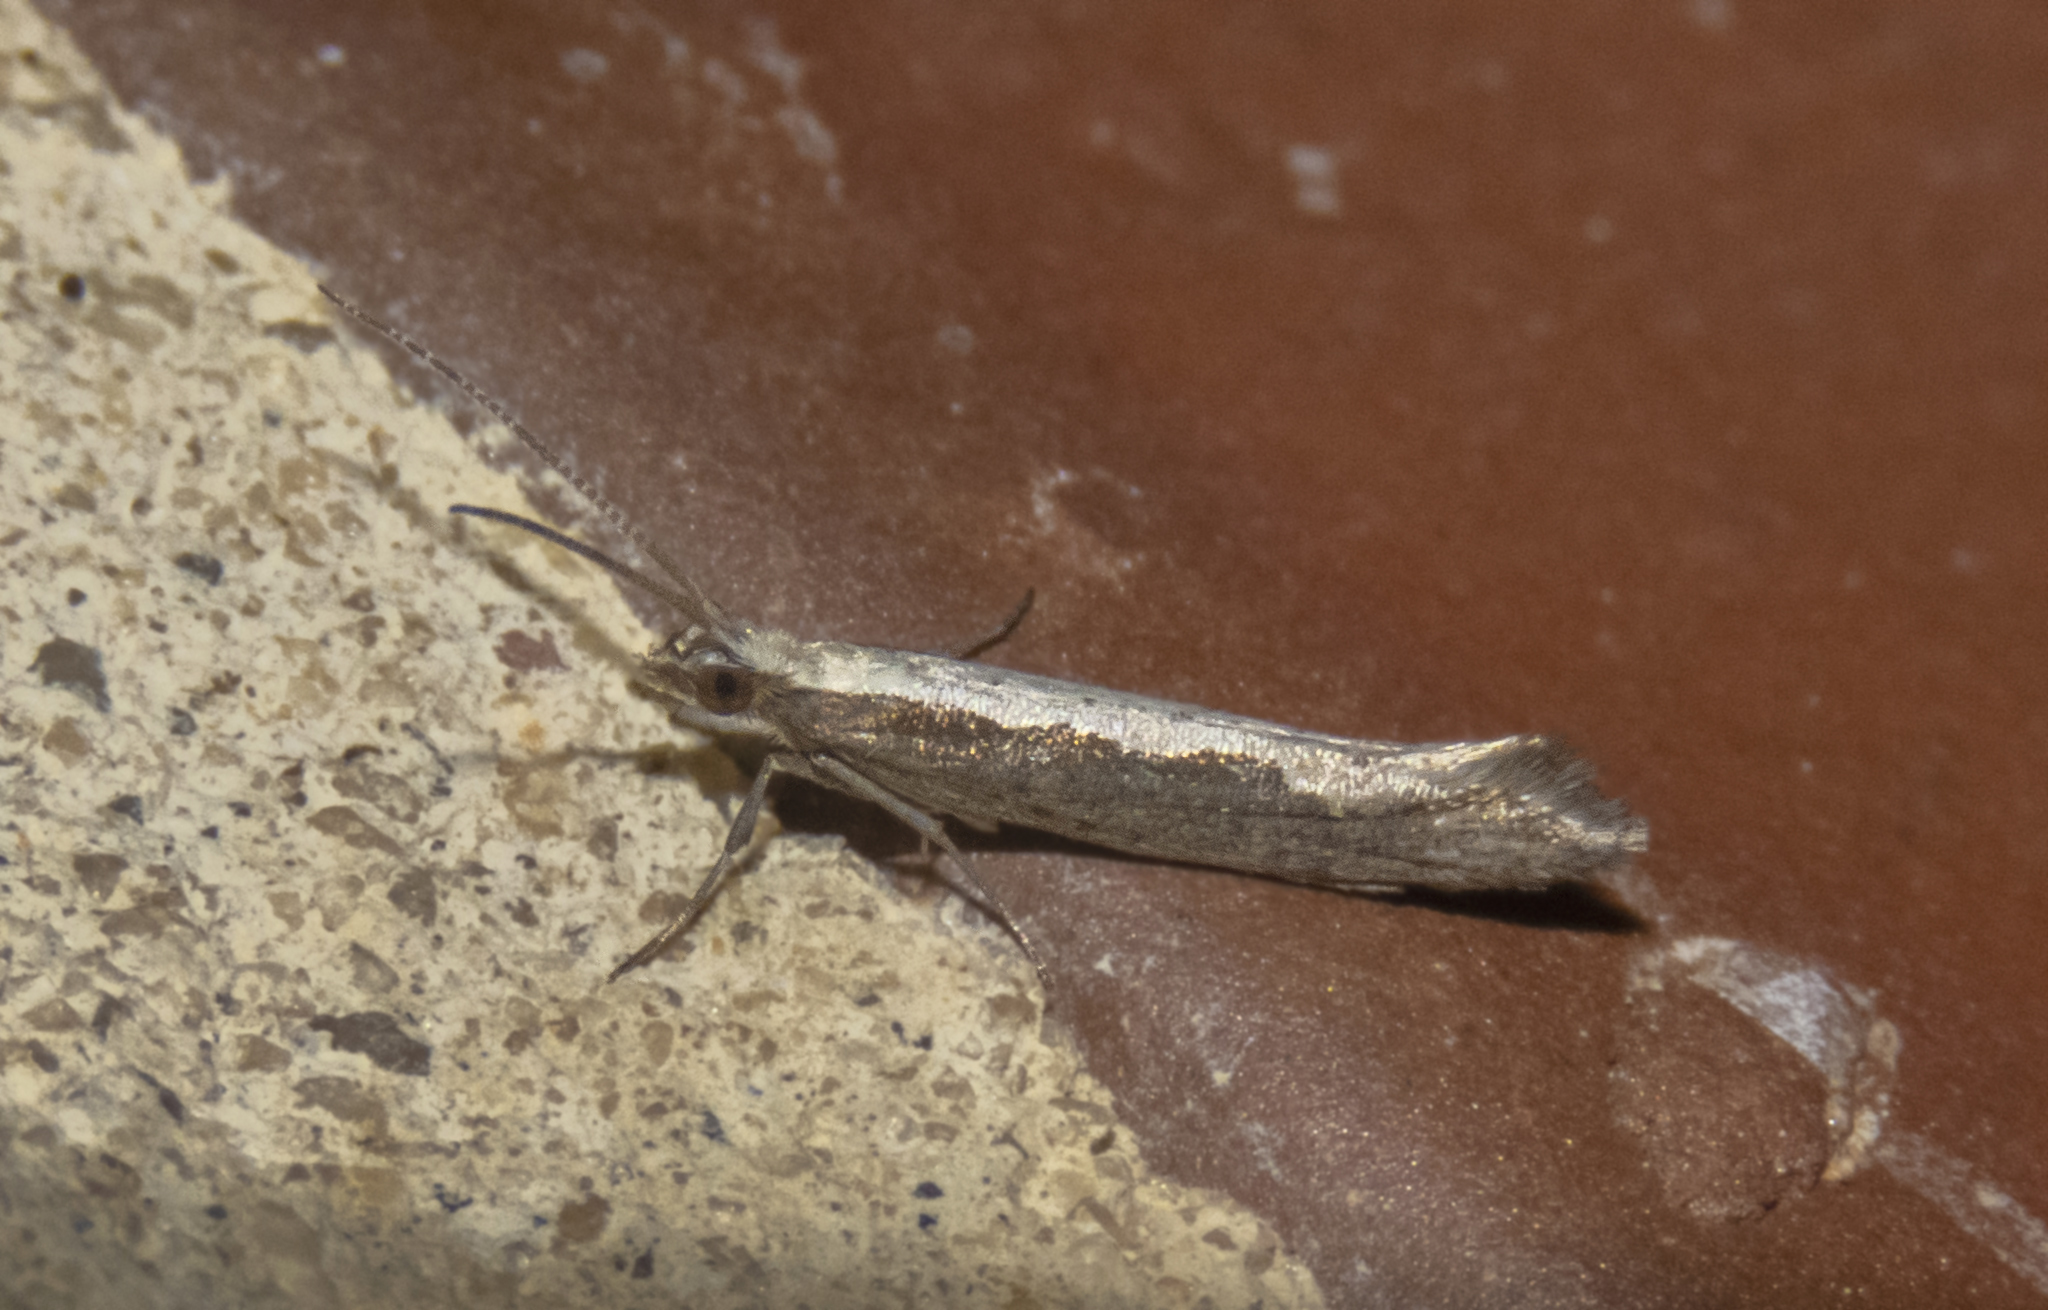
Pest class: diamondback_moth